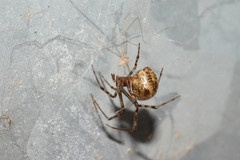
Species: Parasteatoda_tepidariorum